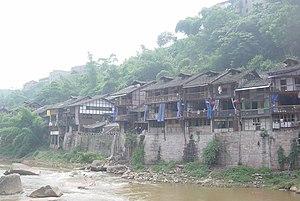
Le district de Jiangjin est une subdivision de la municipalité de Chongqing en Chine.